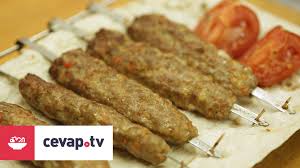
Yemek: kebap